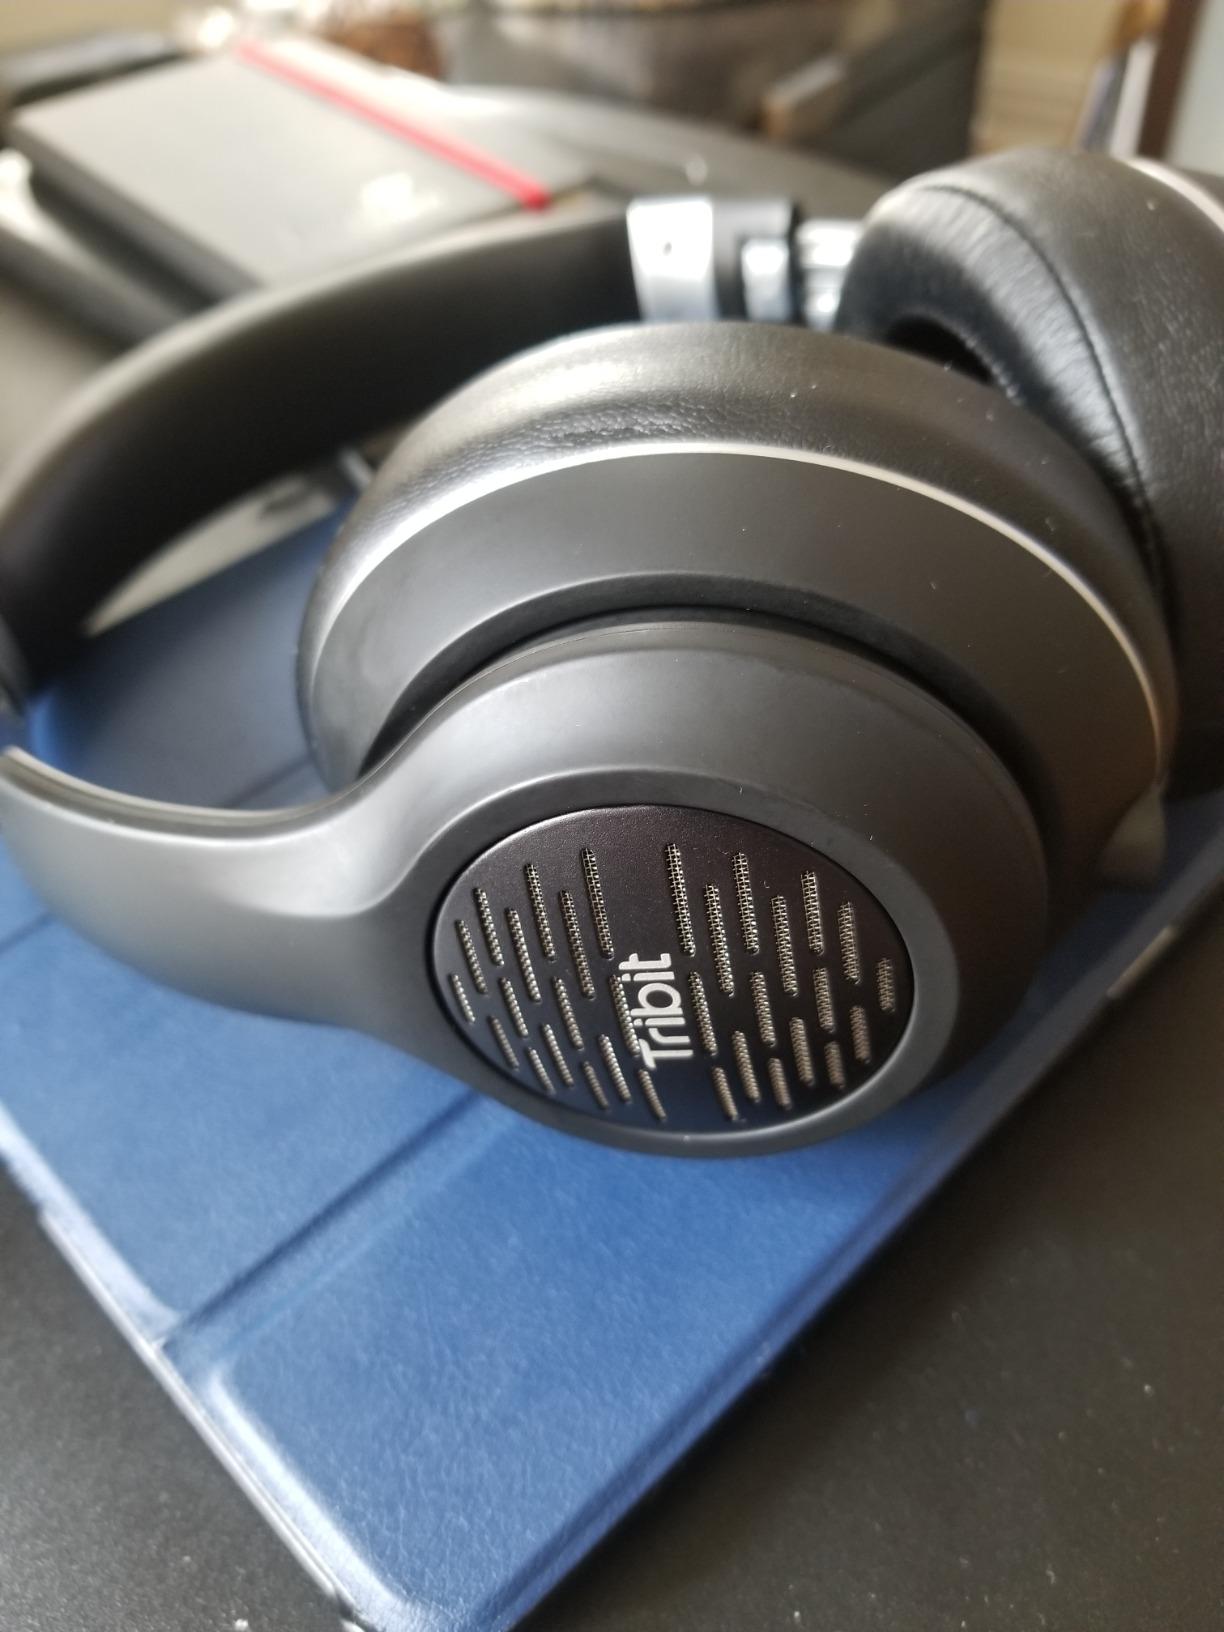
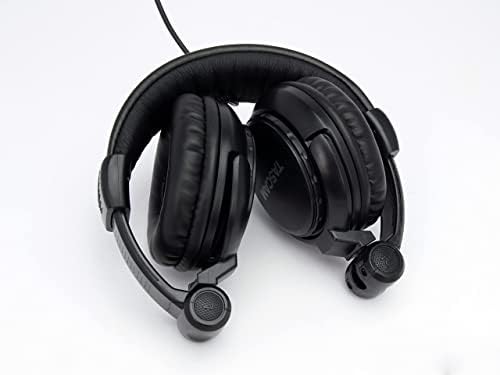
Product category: headphones
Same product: no